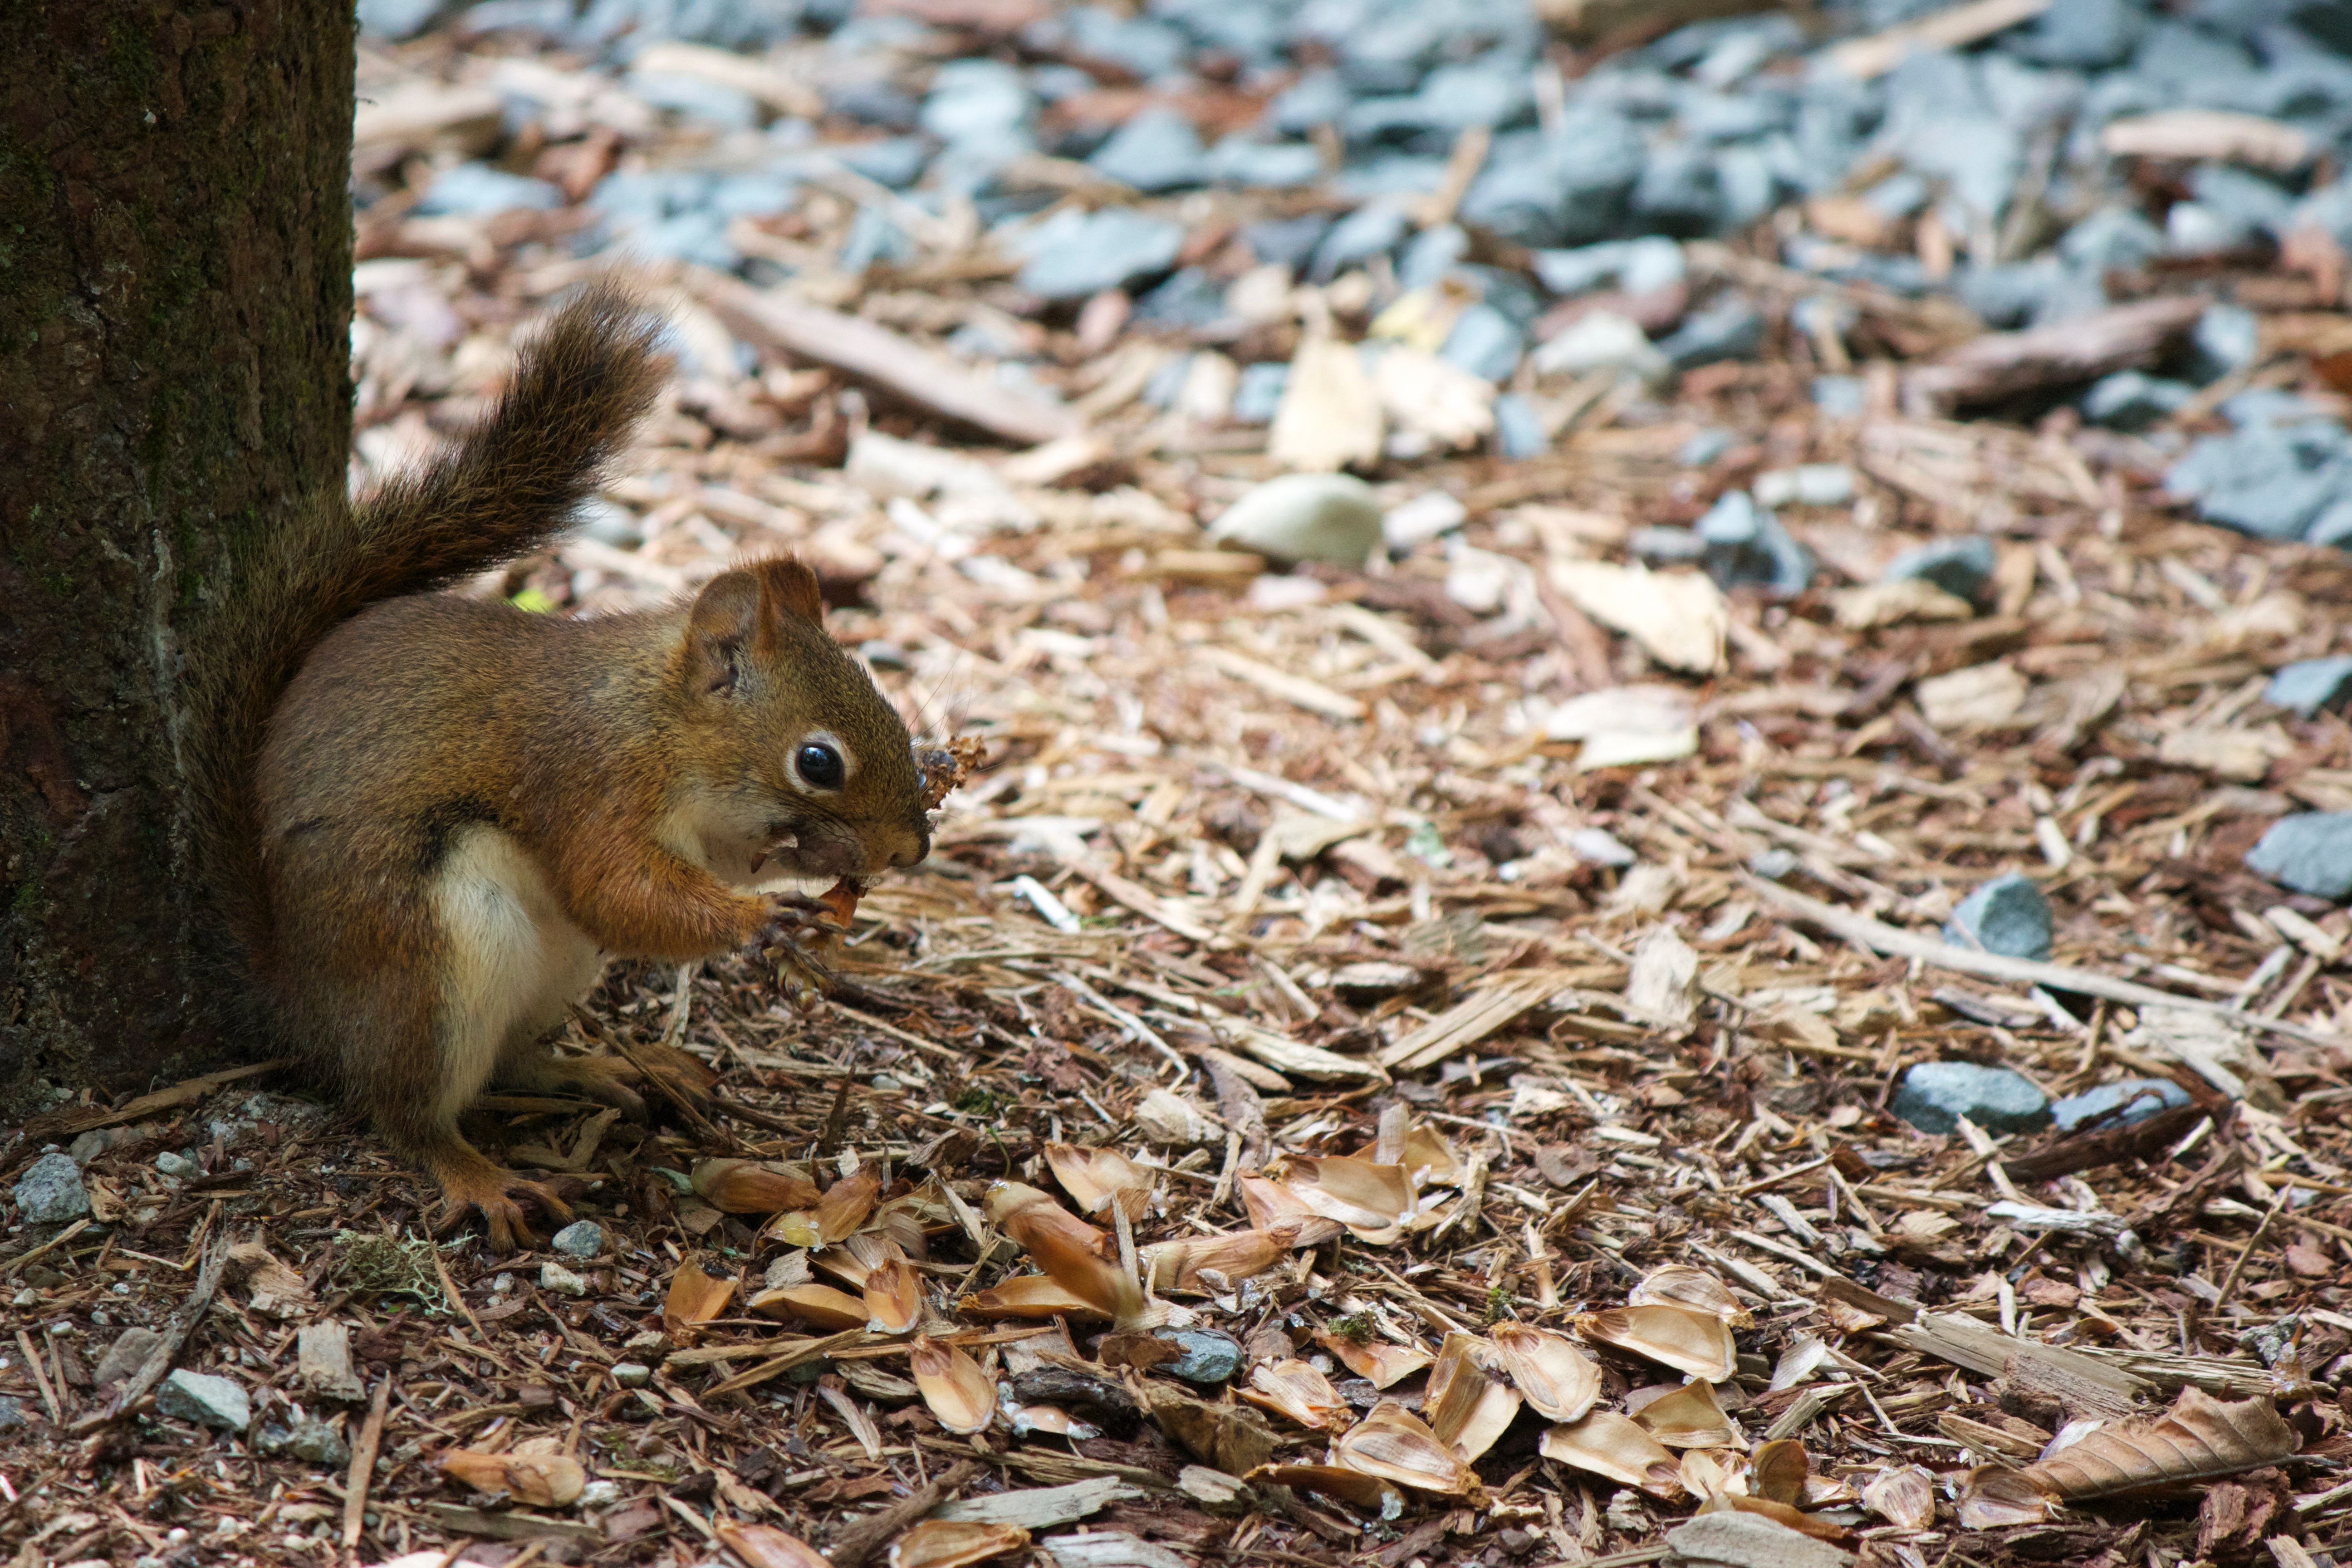
vertebrate, squirrel, fox squirrel, ground squirrels, chipmunk, grey squirrel, terrestrial animal, adaptation, rodent, eastern chipmunk, organism, fawn, snout, wildlife, Douglas squirrel, tail, whiskers, wood, plant